Oxus Treasure

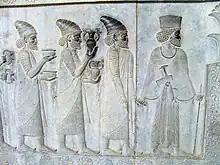
Comparable objects in the "Apadama" reliefs at Persepolis: armlets, bowls, and "amphorae" with griffin handles are given as tribute

One large group of objects, perhaps the bulk of the treasure, was bought from locals by three merchants from Bokhara in 1880, who unwisely left their convoy on the road south from Kabul to Peshawar and were captured by Afghan tribesmen, who carried them and their goods into the hills, but allowed a servant of the merchants to escape. News of the episode reached Captain Francis Charles Burton, a British political officer in Afghanistan, who immediately set out with two orderlies. About midnight he came upon the robbers, who had already begun to fight among themselves, presumably over the division of the loot, with four of them lying wounded on the ground. The treasure was spread out on the floor of the cave they were sheltered in. In a parlay Burton recovered a good part of the treasure, and later a further portion, which he restored to the merchants. In gratitude, they sold him the bracelet which he sold to the Victoria and Albert Museum (now on loan to the British Museum) for £1,000 in 1884. The merchants then continued to Rawalpindi in modern Pakistan to sell the rest of the Treasure; Cunningham acquired many of these pieces, and through dealers, Franks others. The robbers evidently considered the objects as bullion, and had cut up some larger ones, such as a gold scabbard now in the British Museum. Other pieces may have been cut up in antiquity (like hacksilver), or upon discovery at the site. Franks later bought Cunningham's collection, and bequeathed all his objects to the British Museum at his death in 1897.